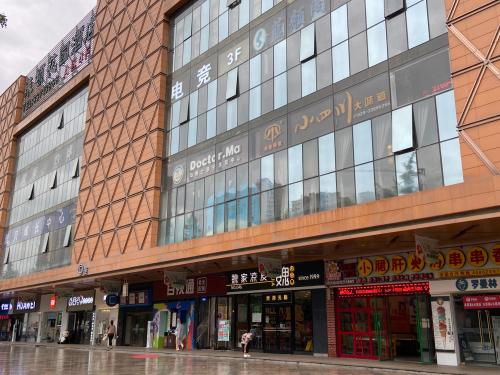
地标名称：沣渭中心
所在城市：咸阳市·秦都区